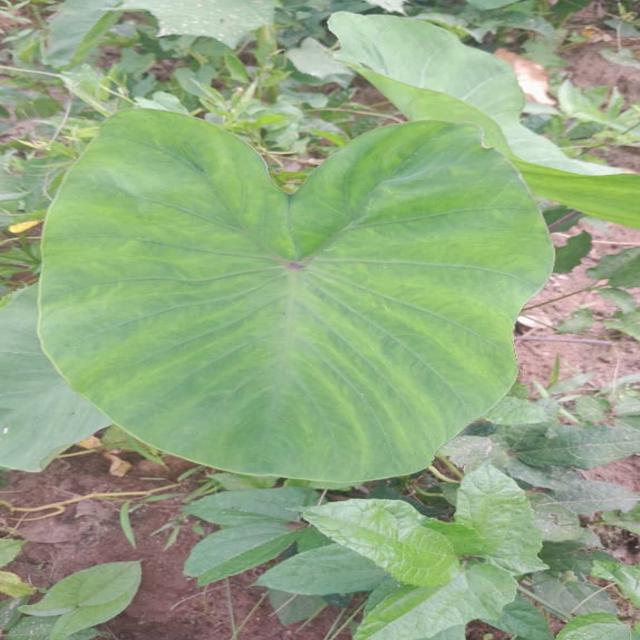
Label: Healthy